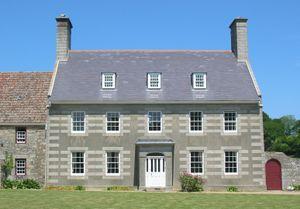
Le National Trust for Jersey est une association sans but lucratif, qui vise à préserver et à mettre en valeur le patrimoine historique du bailliage de Jersey.
Sainte-Marie est l’une des douze paroisses de Jersey dans les îles de la Manche. Sainte-Marie se situe au nord-ouest de Jersey. Sa superficie est de 3 604 vergées.